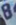
Number: 8